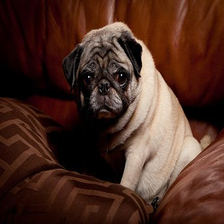
Species: dog
Breed: pug